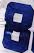
Number: 8